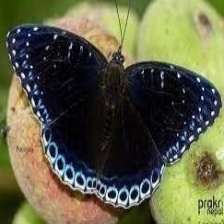
Species: POPINJAY